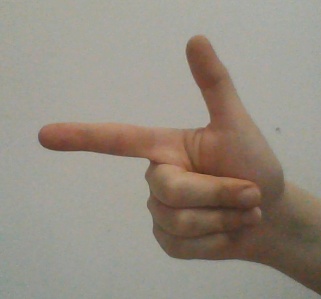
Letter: yaa